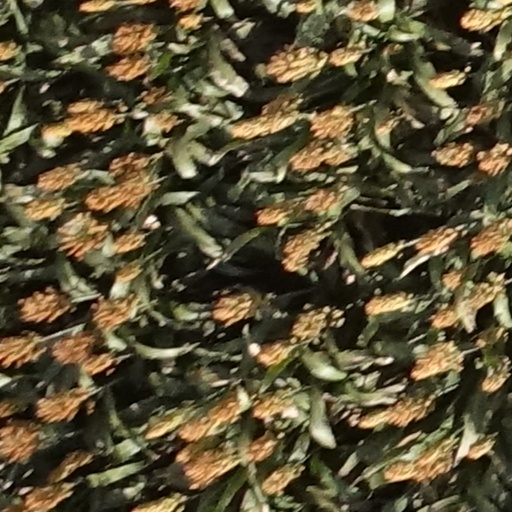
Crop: sorghum